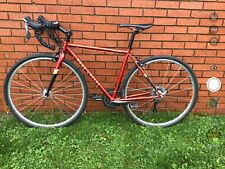
Vehicle type: Bikes